Jonestown: The Power and the Myth of Alan Jones

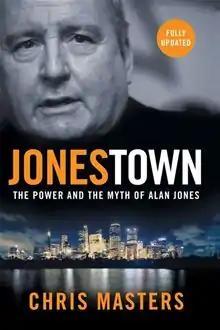

Jonestown: The Power and The Myth of Alan Jones is a 2006 biography of radio personality Alan Jones by Chris Masters. The biography deals in part with Jones's sexuality. Masters asserts that Jones is homosexual, which Jones has never acknowledged. Masters began "Jonestown" in 2002 after profiling Jones for an episode of the current affairs program "Four Corners".